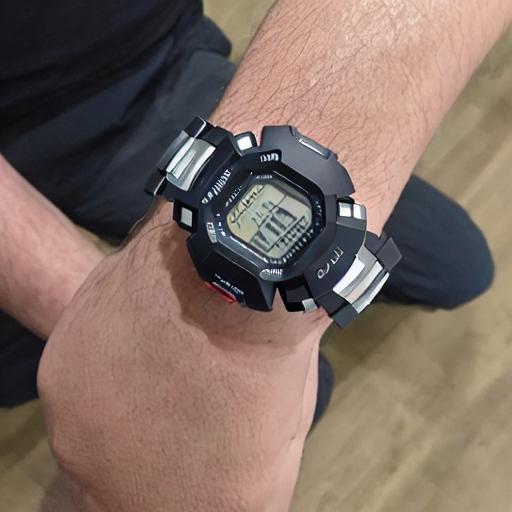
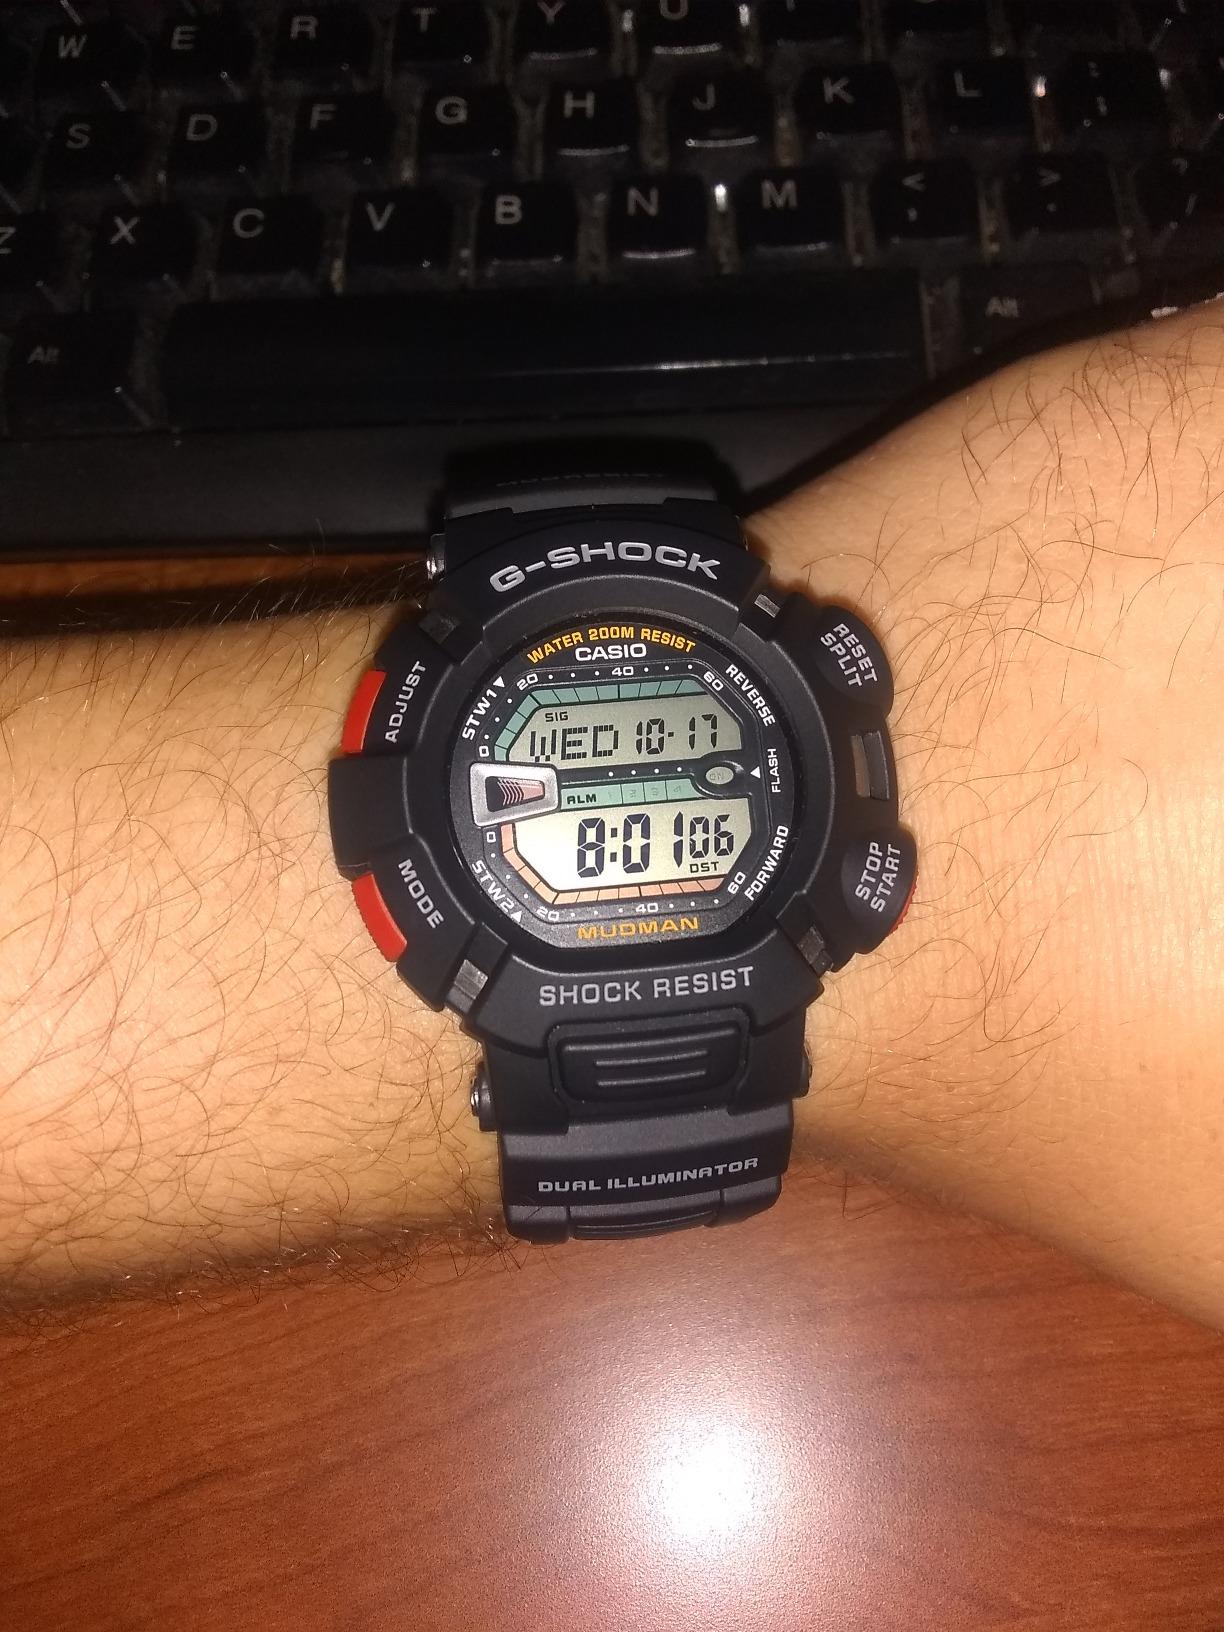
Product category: accessories_watch
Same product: no